Lowell Thomas

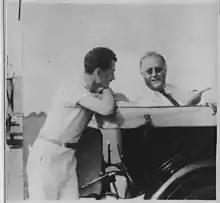
Thomas with FDR in 1936

Thomas shot dramatic footage of Lawrence in Arab dress, then returned to America and began giving public lectures in 1919 on the war in Palestine, "supported by moving pictures of veiled women, Arabs in their picturesque robes, camels and dashing Bedouin cavalry." His lectures were very popular and audiences large. He agreed to take the lecture to Britain, but only "if asked by the King and given Drury Lane or Covent Garden" as a lecture venue. His conditions were met, and he opened a series at Covent Garden on August 14, 1919. "And so followed a series of some hundreds of lecture–film shows, attended by the highest in the land". In 1924, Thomas published the memoir "With Lawrence in Arabia."